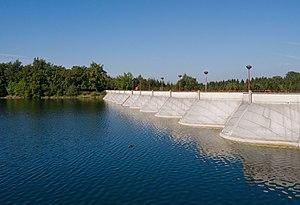
Barrage du lac de Butgenbach, dans la province de Liège, en Belgique This photograph was taken with a Nikon D3000